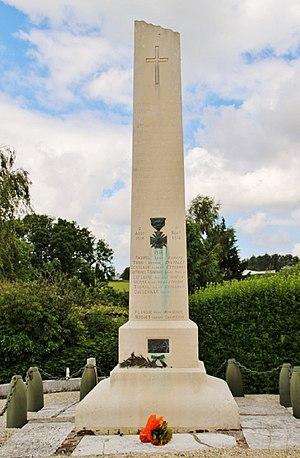
Le Monument-aux-Morts
Les Grandes-Ventes est une commune française située dans le département de la Seine-Maritime en région Normandie.